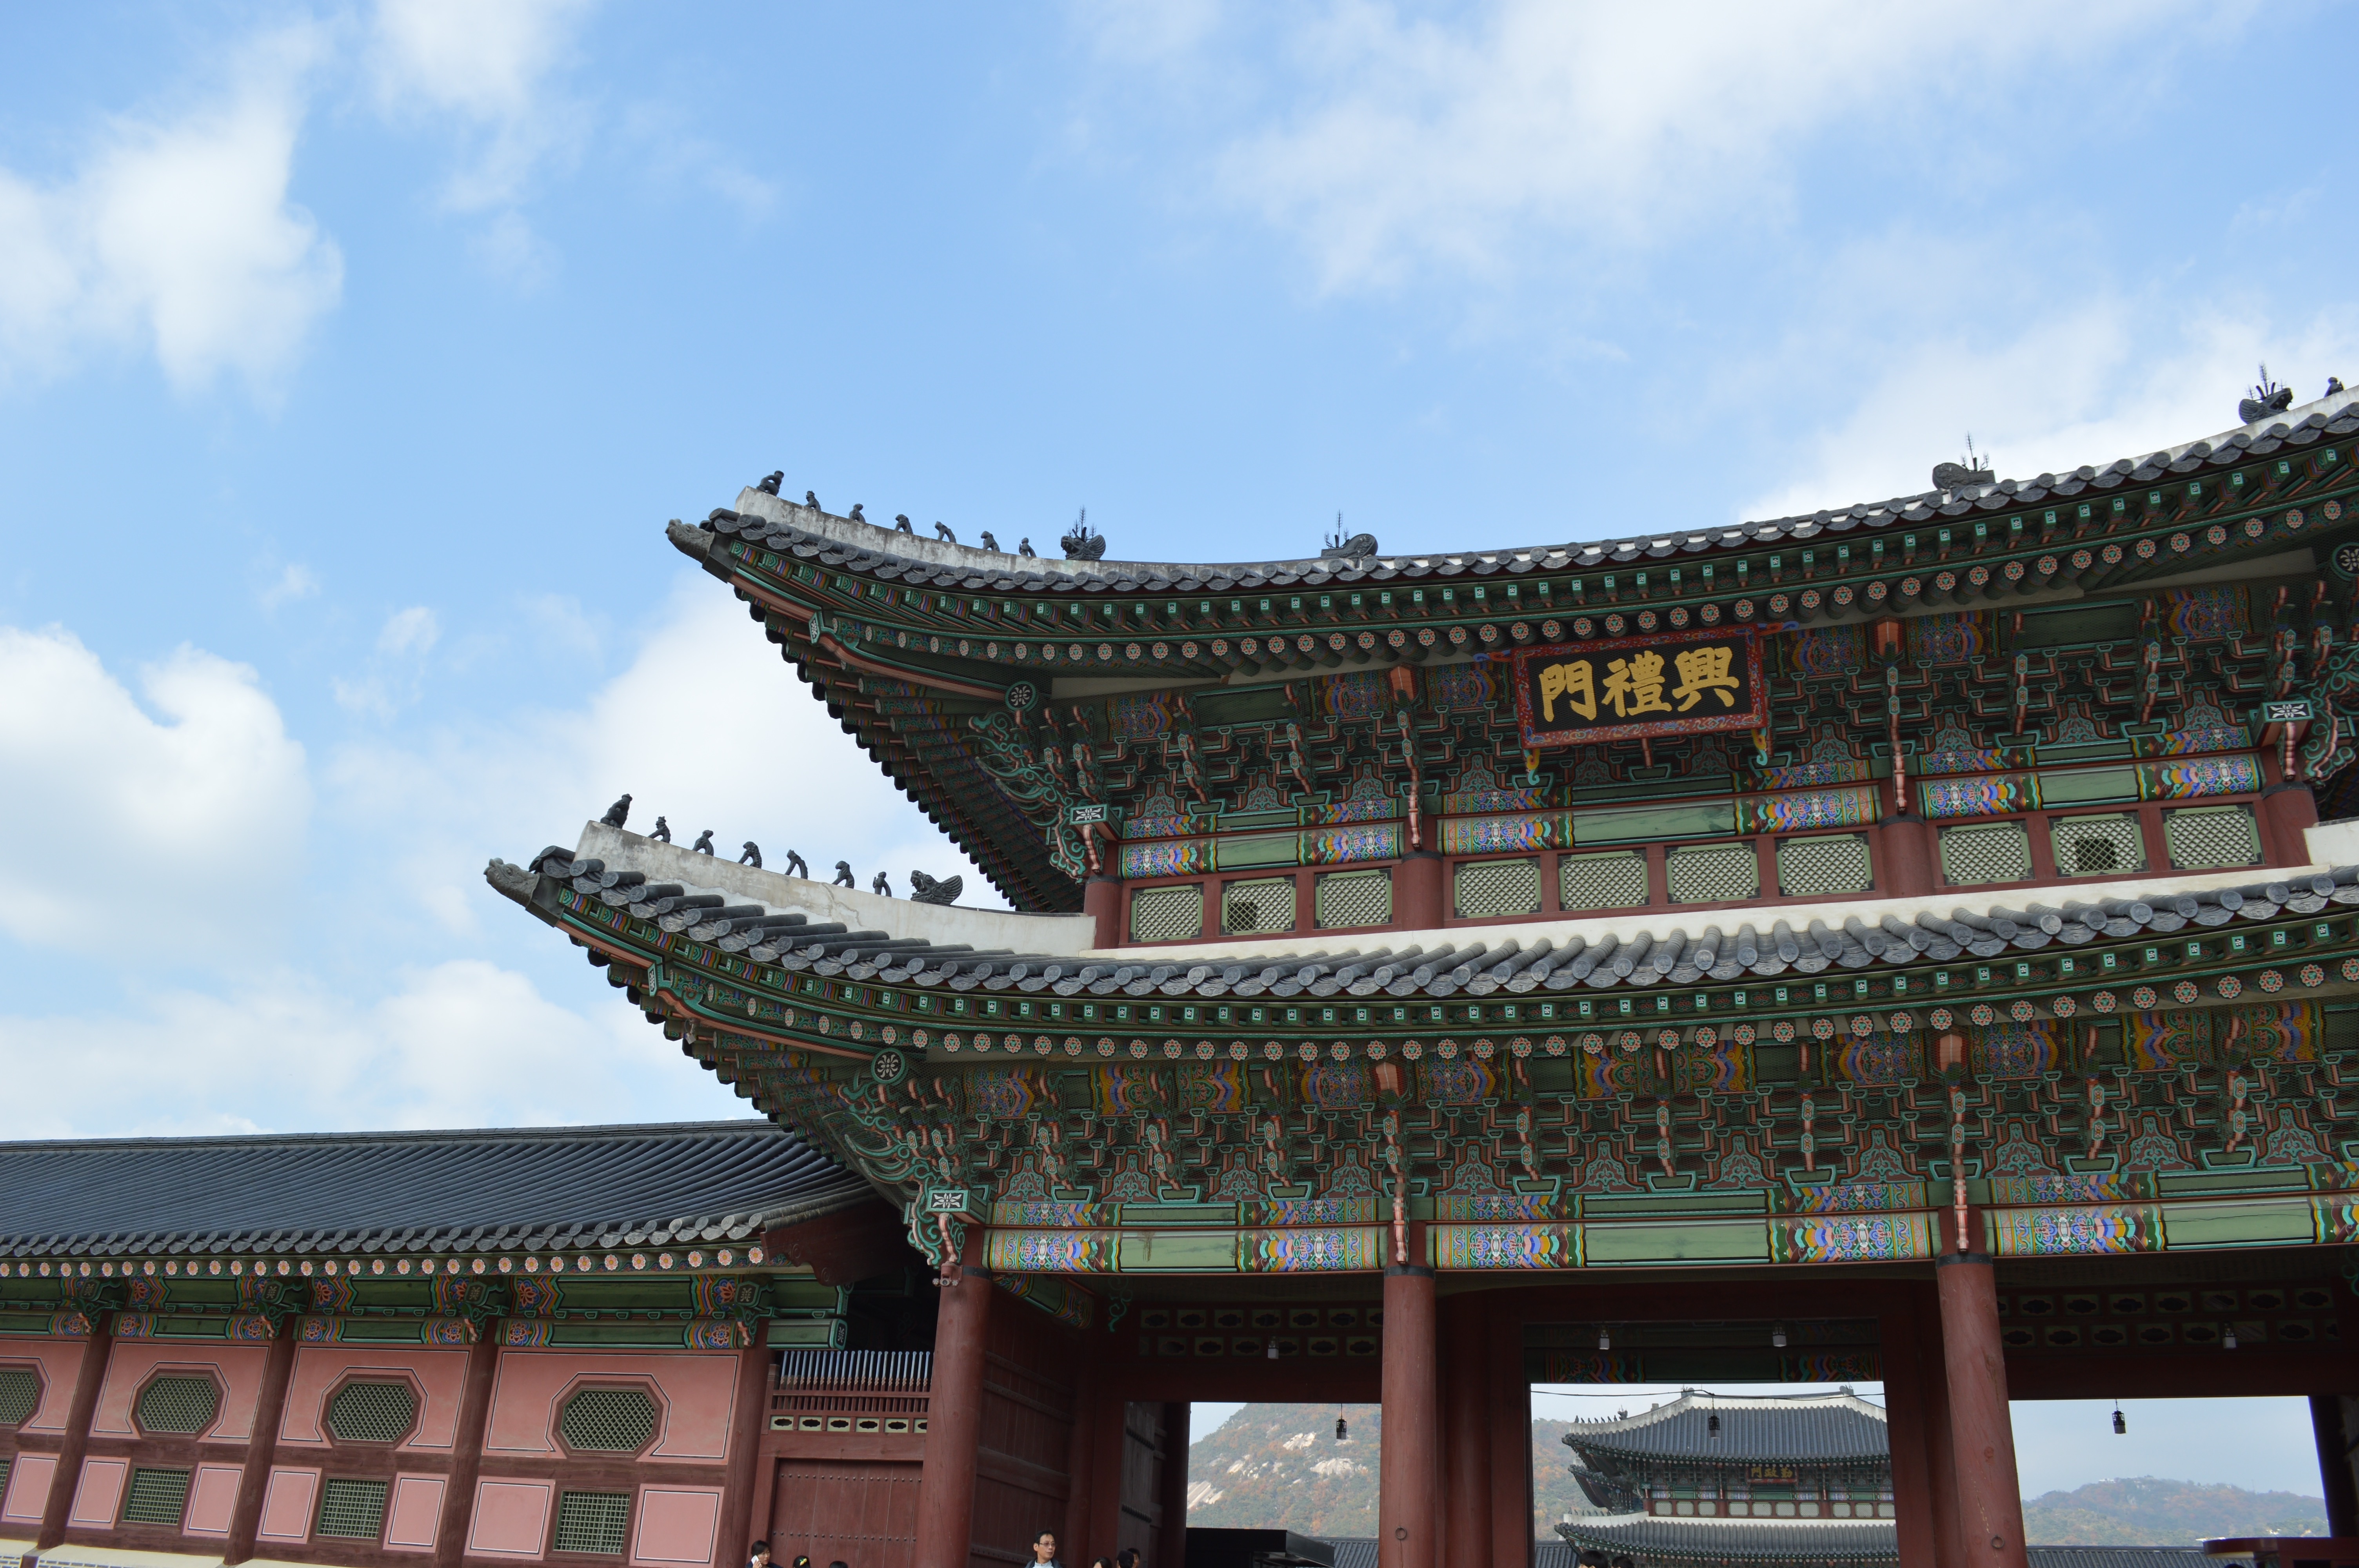
chinese architecture, structure, historic site, landmark, building, palace, temple, place of worship, shrine